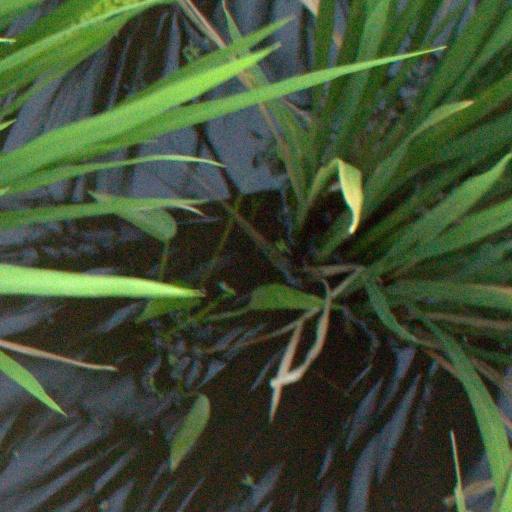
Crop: rice